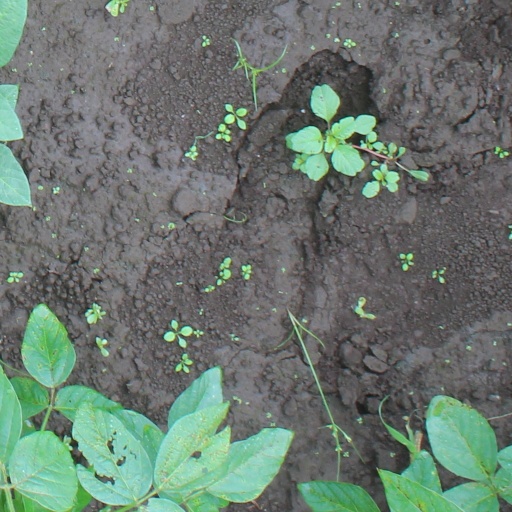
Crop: soybean